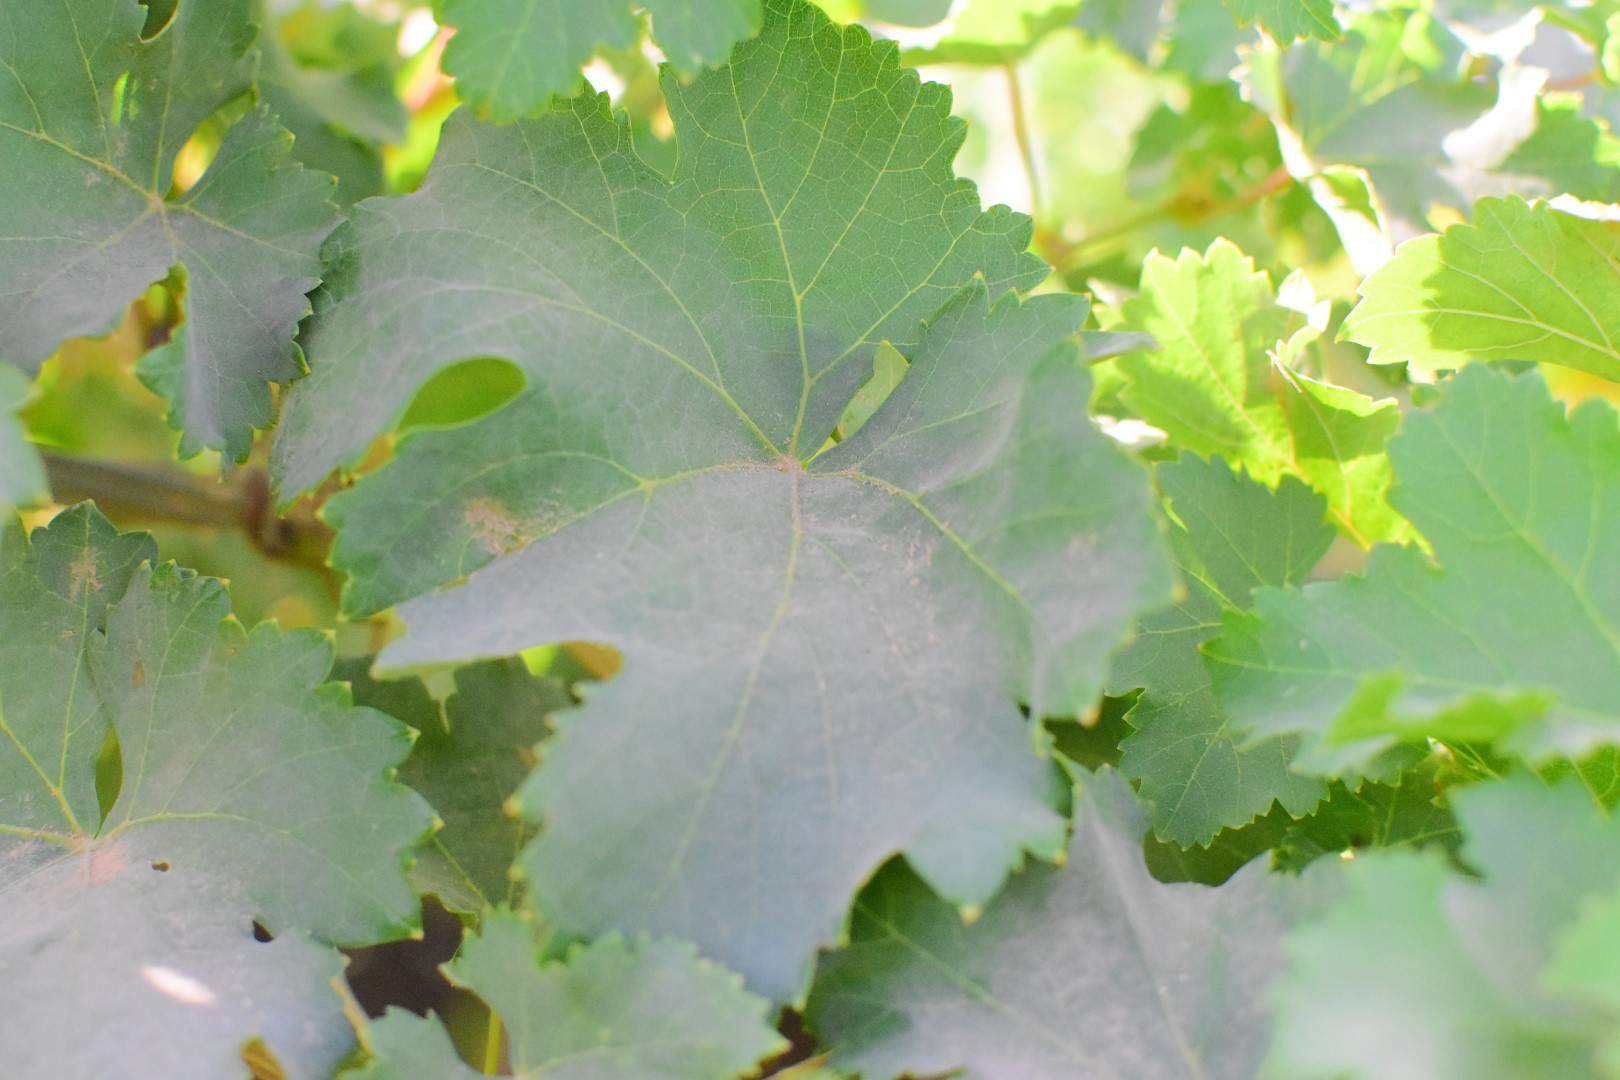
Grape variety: Deas Al-Annz